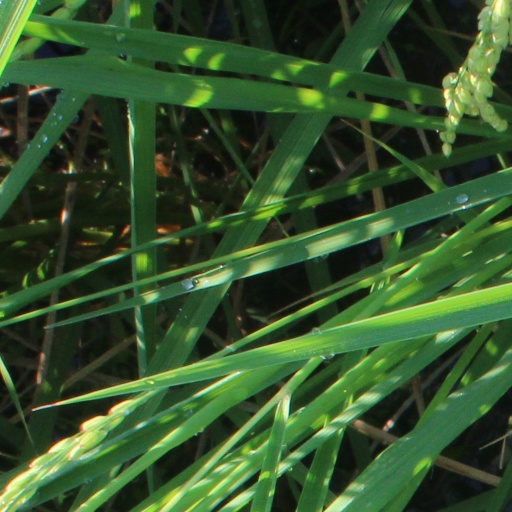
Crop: rice